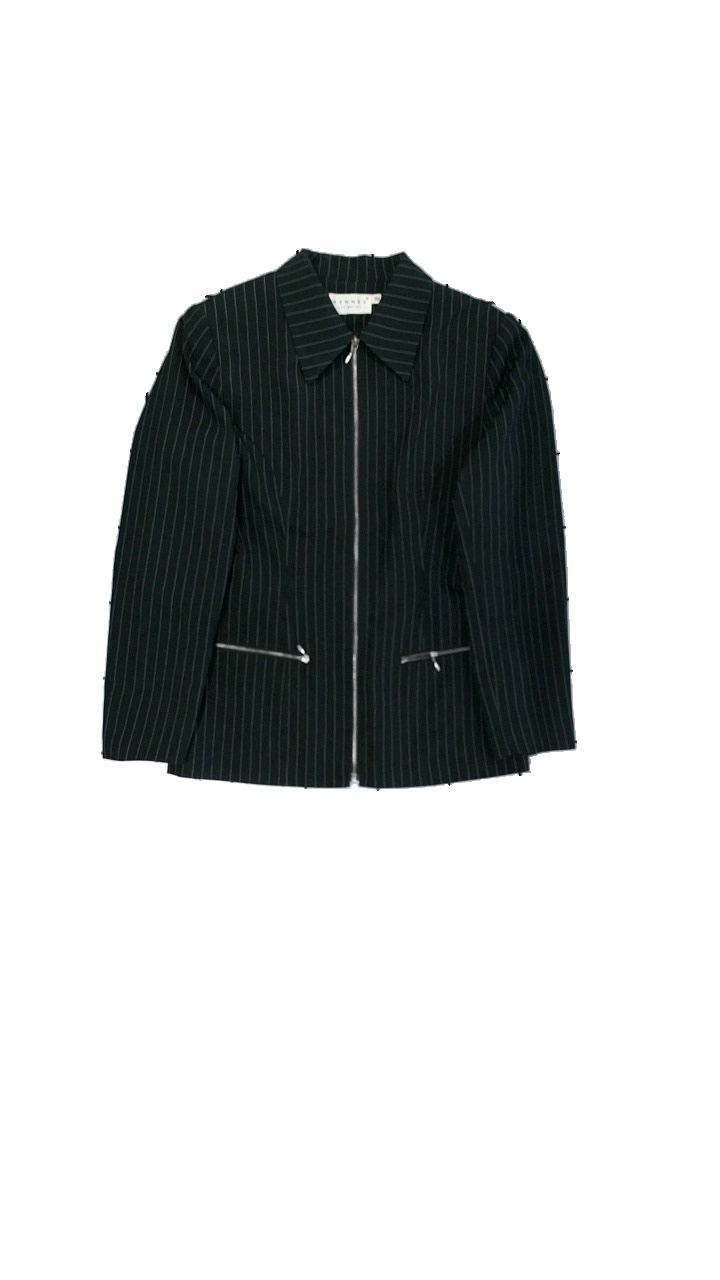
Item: Top (Ladies)
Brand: Hennes Collection
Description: Randig tröja med dragkedja
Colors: Blue, White
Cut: V-collar
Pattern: Striped
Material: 100% polyester
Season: All
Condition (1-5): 4
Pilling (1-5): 5
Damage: lösa trådar
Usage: Reuse
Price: <50